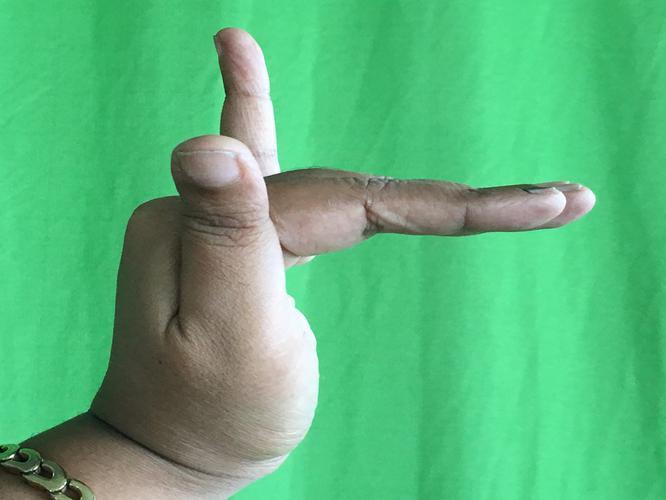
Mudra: Mrigasirsha
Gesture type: single_hand